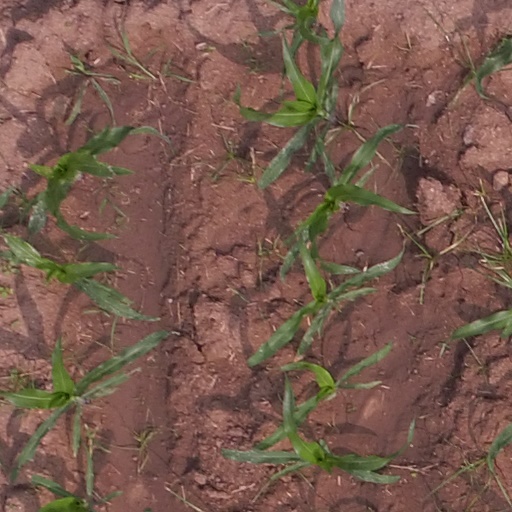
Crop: maize; corn